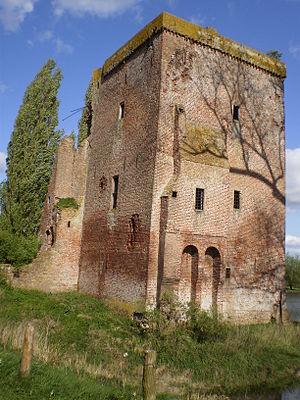
Le château de Nijenbeek, connu dans la région sous le nom de Haute Maison, est une ruine sur les rives de la Voorsterbeek, un ancien lit de l'IJssel au nord-est de la ville néerlandaise de Voorst.